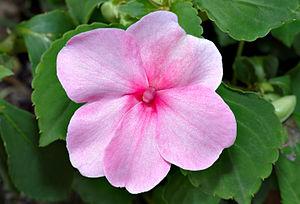
Impatiens walleriana, l'Impatiente ou Balsamine de Waller, est une plante herbacée vivace de la famille des Balsaminaceae.